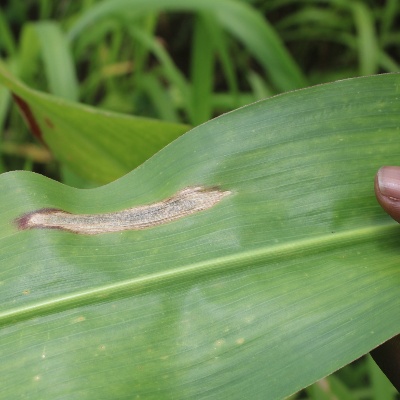
Crop: Maize
Condition: leaf blight